Finch Hatton railway station

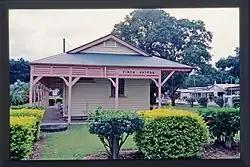
Finch Hatton railway station

Finch Hatton railway station is a heritage-listed former railway station at Mackay–Eungella Road, Finch Hatton, Mackay Region, Queensland, Australia. It was built in 1904. It is also known as Hatton railway station and Pelion railway station. It was added to the Queensland Heritage Register on 6 December 2004.